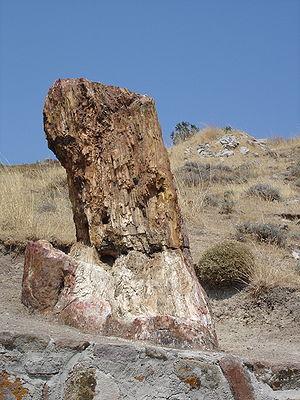
La forêt pétrifiée de Lesbos est une forêt située sur l'île de Lesbos en Grèce, fossilisée il y a 18 millions d'années à la suite d'une éruption volcanique ; elle couvre une superficie de 15 000 ha.
Lesbos est une île grecque de la périphérie d’Égée-Septentrionale, souvent aussi appelée du nom de sa capitale Mytilène.